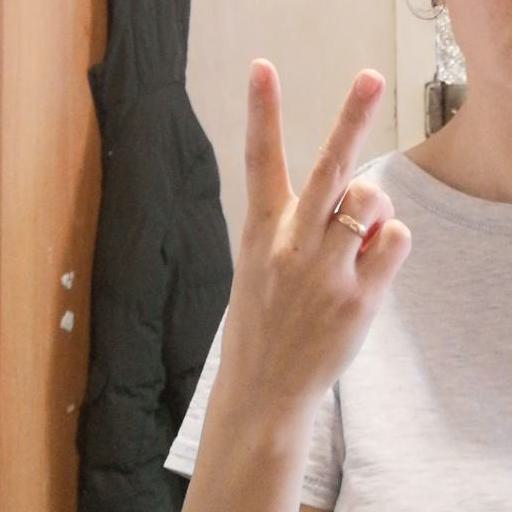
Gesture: peace_inverted